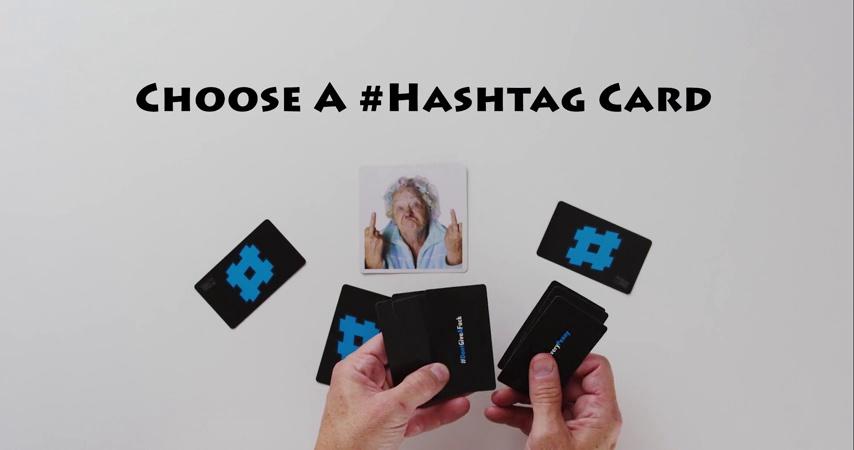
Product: Hashtagit! - Party Game of Tagging Photos for Ages 18 and Up
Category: Toys & Games | Games & Accessories | Card Games
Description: This is a great game of tagging photos.
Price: $19.99
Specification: ProductDimensions:4.5x2x7.5inches|ItemWeight:1.88pounds|ShippingWeight:2.2pounds(Viewshippingratesandpolicies)|DomesticShipping:ItemcanbeshippedwithinU.S.|InternationalShipping:ThisitemcanbeshippedtoselectcountriesoutsideoftheU.S.LearnMore|ASIN:B01F3KV47E|Itemmodelnumber:135|Manufacturerrecommendedage:15yearsandup